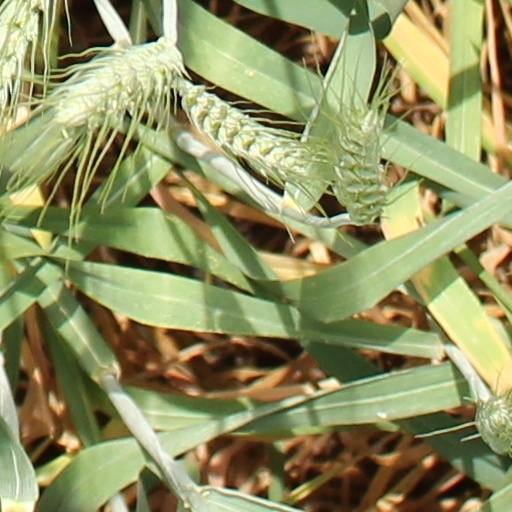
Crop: wheat